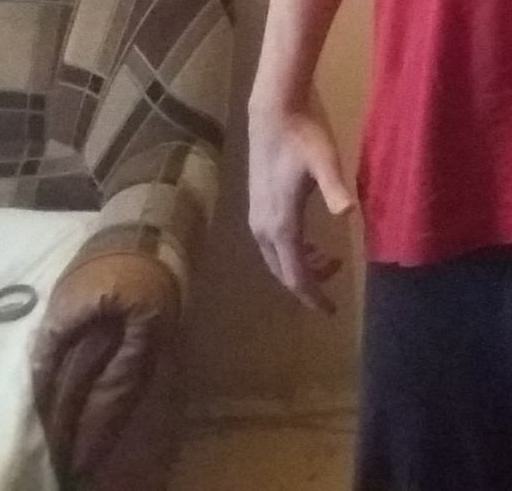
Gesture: no_gesture